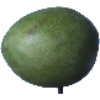
Label: mango